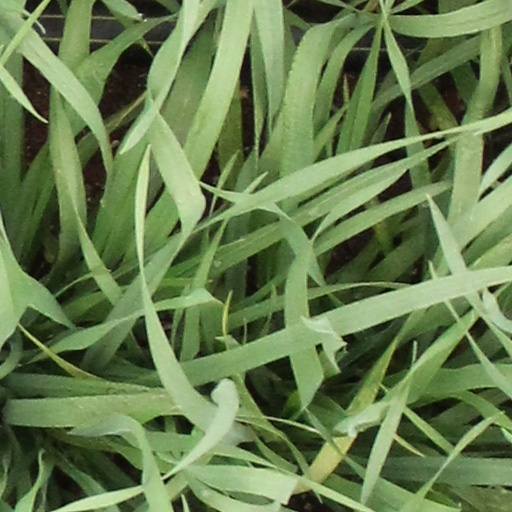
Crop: wheat